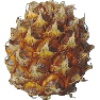
Label: Pineapple Mini 1